Sören Gonther

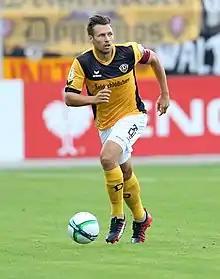
Gonther with Dynamo Dresden in 2017

Sören Gonther (born 15 December 1986) is a German professional footballer who plays as a defender.